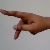
The image shows a hand gesture representing the letter 'P' in Indian Sign Language.